June Rose Colby

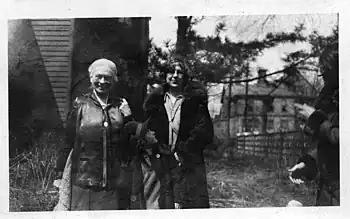
Photo of June Rose Colby with an unidentified woman and child, undated.

This club originated from its parting from the all-male debate society called Cicero. However, the Sapphonians wanted to go beyond simply being an all-female counterpart, but rather an entity with complete separation and autonomy from the male debate team. These women then went even further to establish their own mode of conversation, as opposed to Cicero’s strict debate format, to instead focus on literature and discussion. Colby had great influence on these changes.